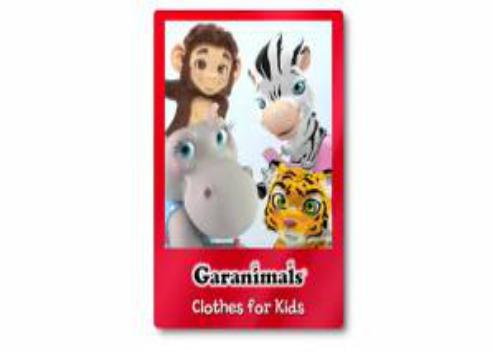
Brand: garanimals
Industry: Clothes